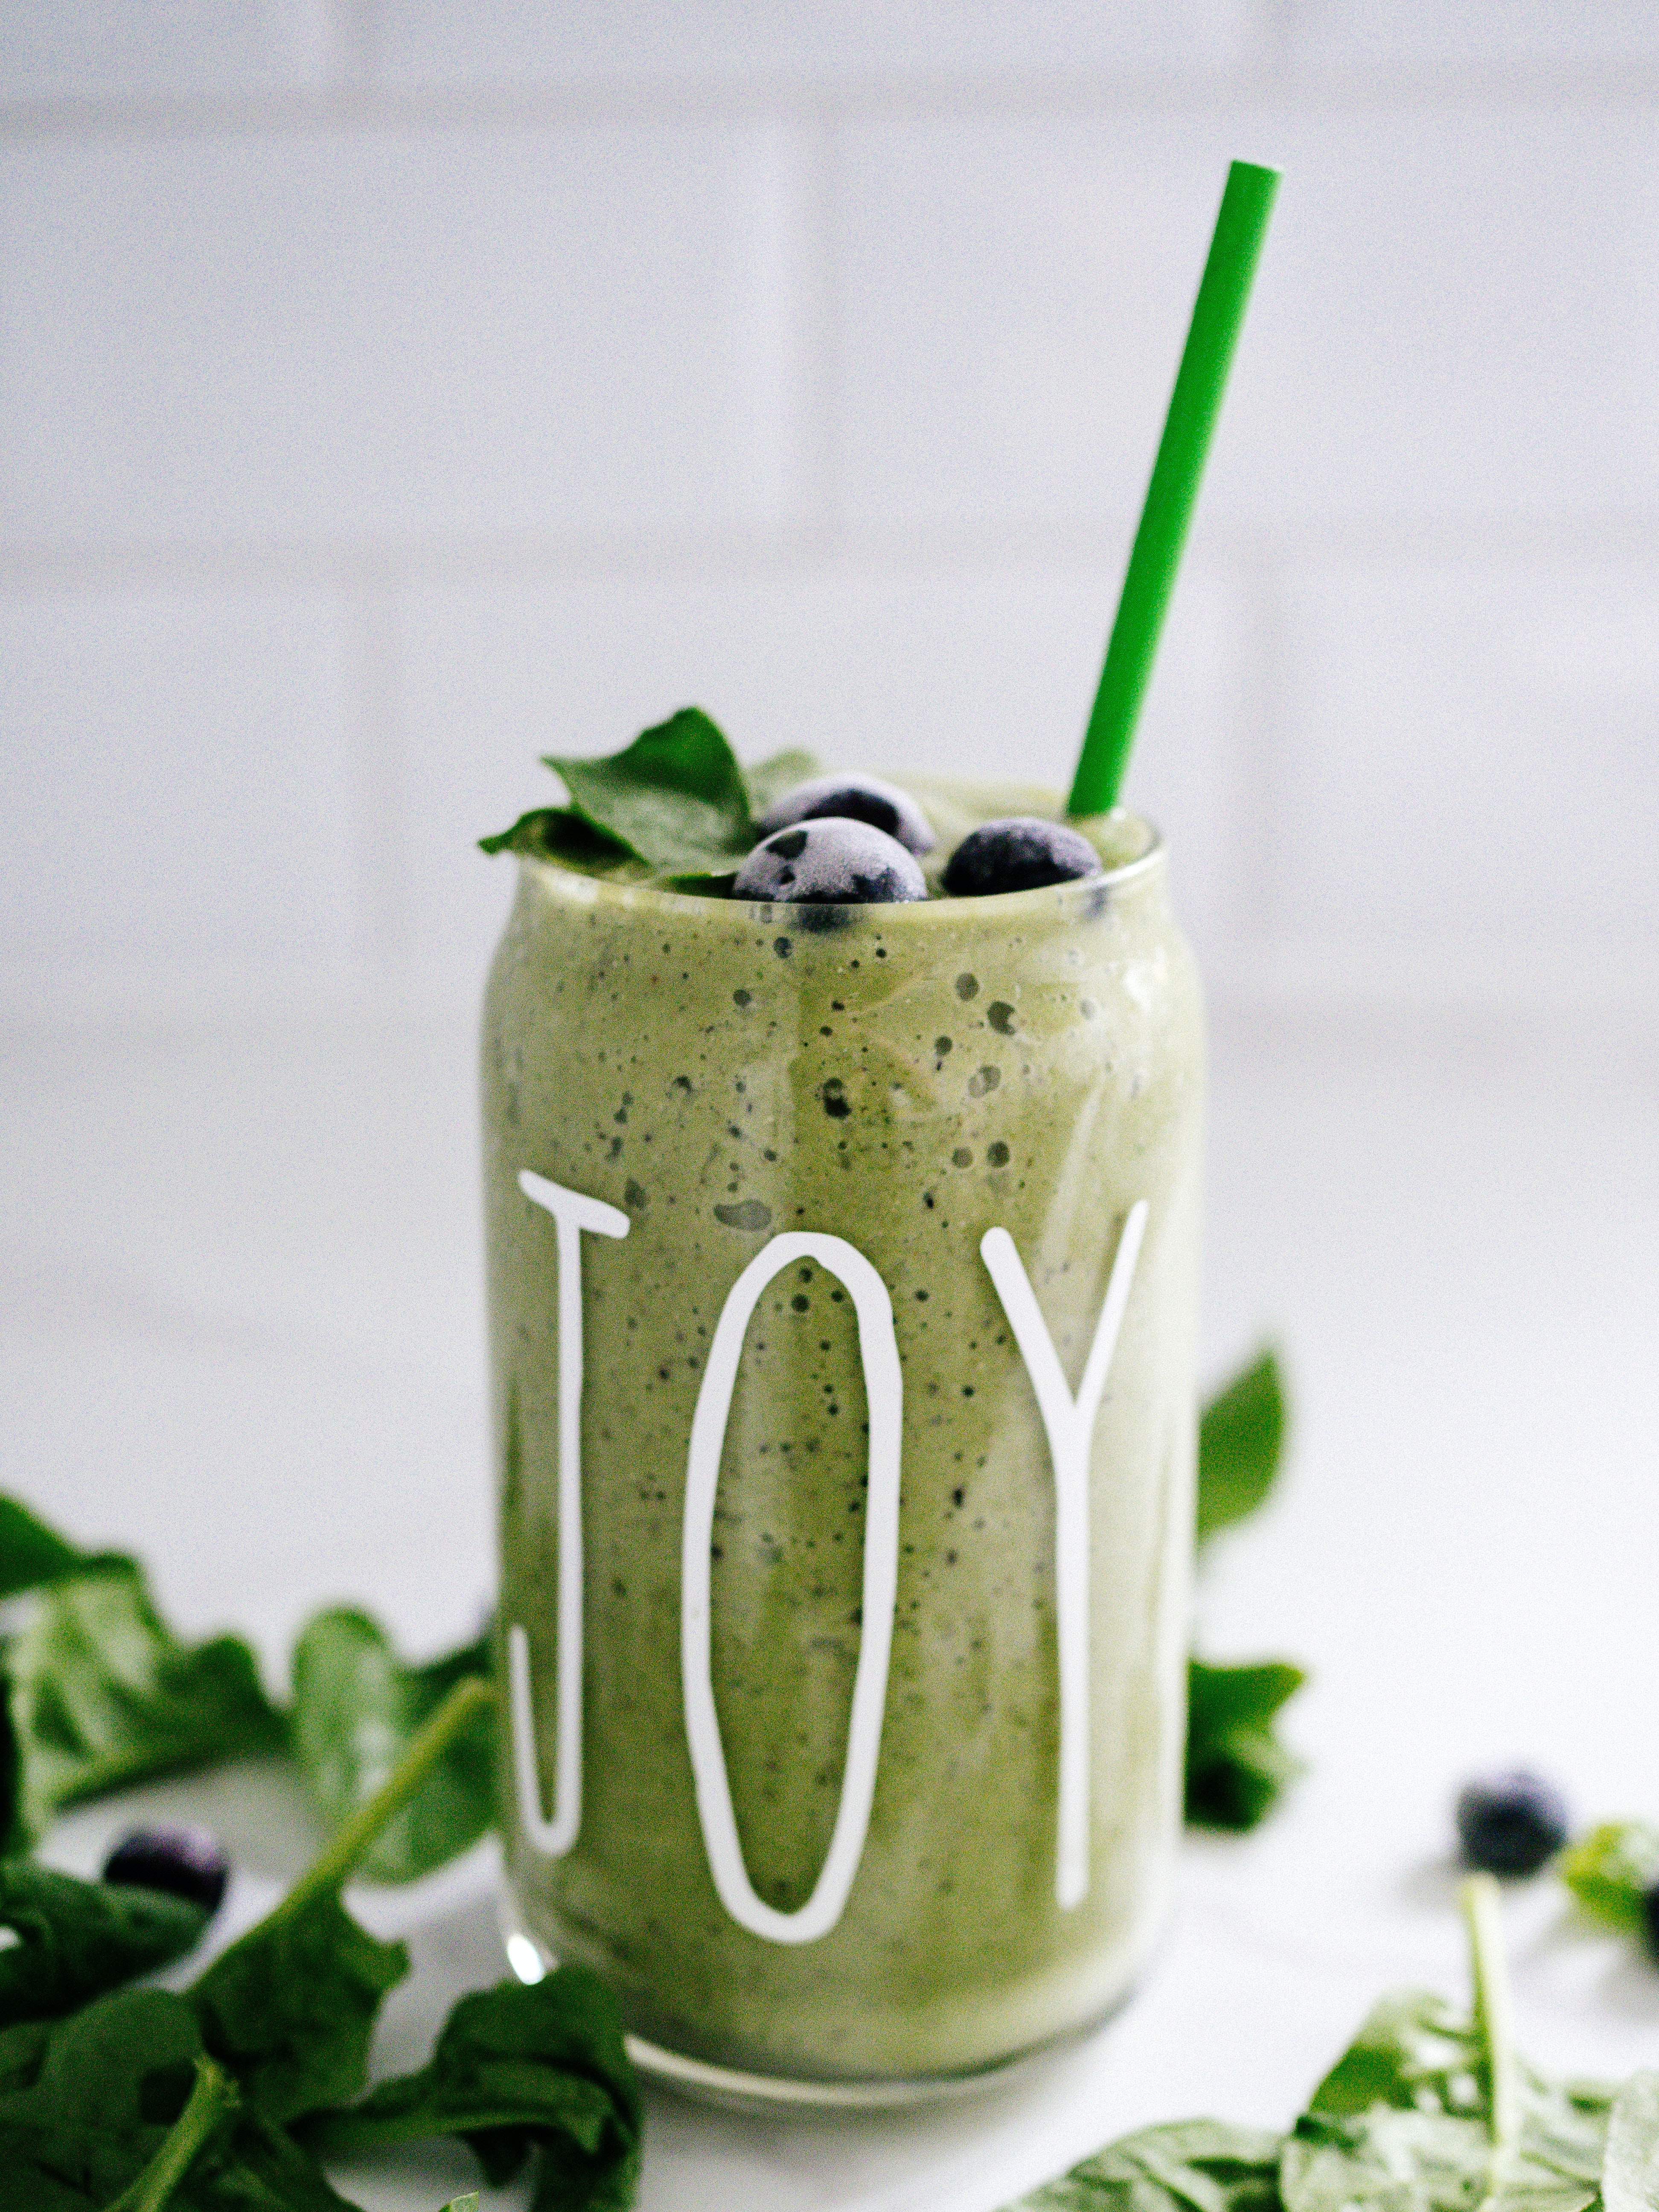
food, liquid, drinkware, drinking straw, ingredient, fruit, tableware, natural foods, drink, juice, alcoholic beverage, produce, soft drink, grass, superfood, non alcoholic beverage, distilled beverage, font, rose family, apple, event, serveware, citrus, cocktail garnish, lime, liqueur, carbonated soft drinks, fashion accessory, herb, highball glass, rose order, cuisine, still life photography, sweetness, rectangle, lemon, still life, cylinder, cocktail, number, local food, plant stem